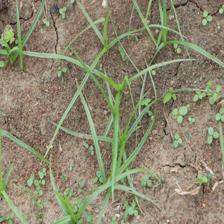
Label: Grass